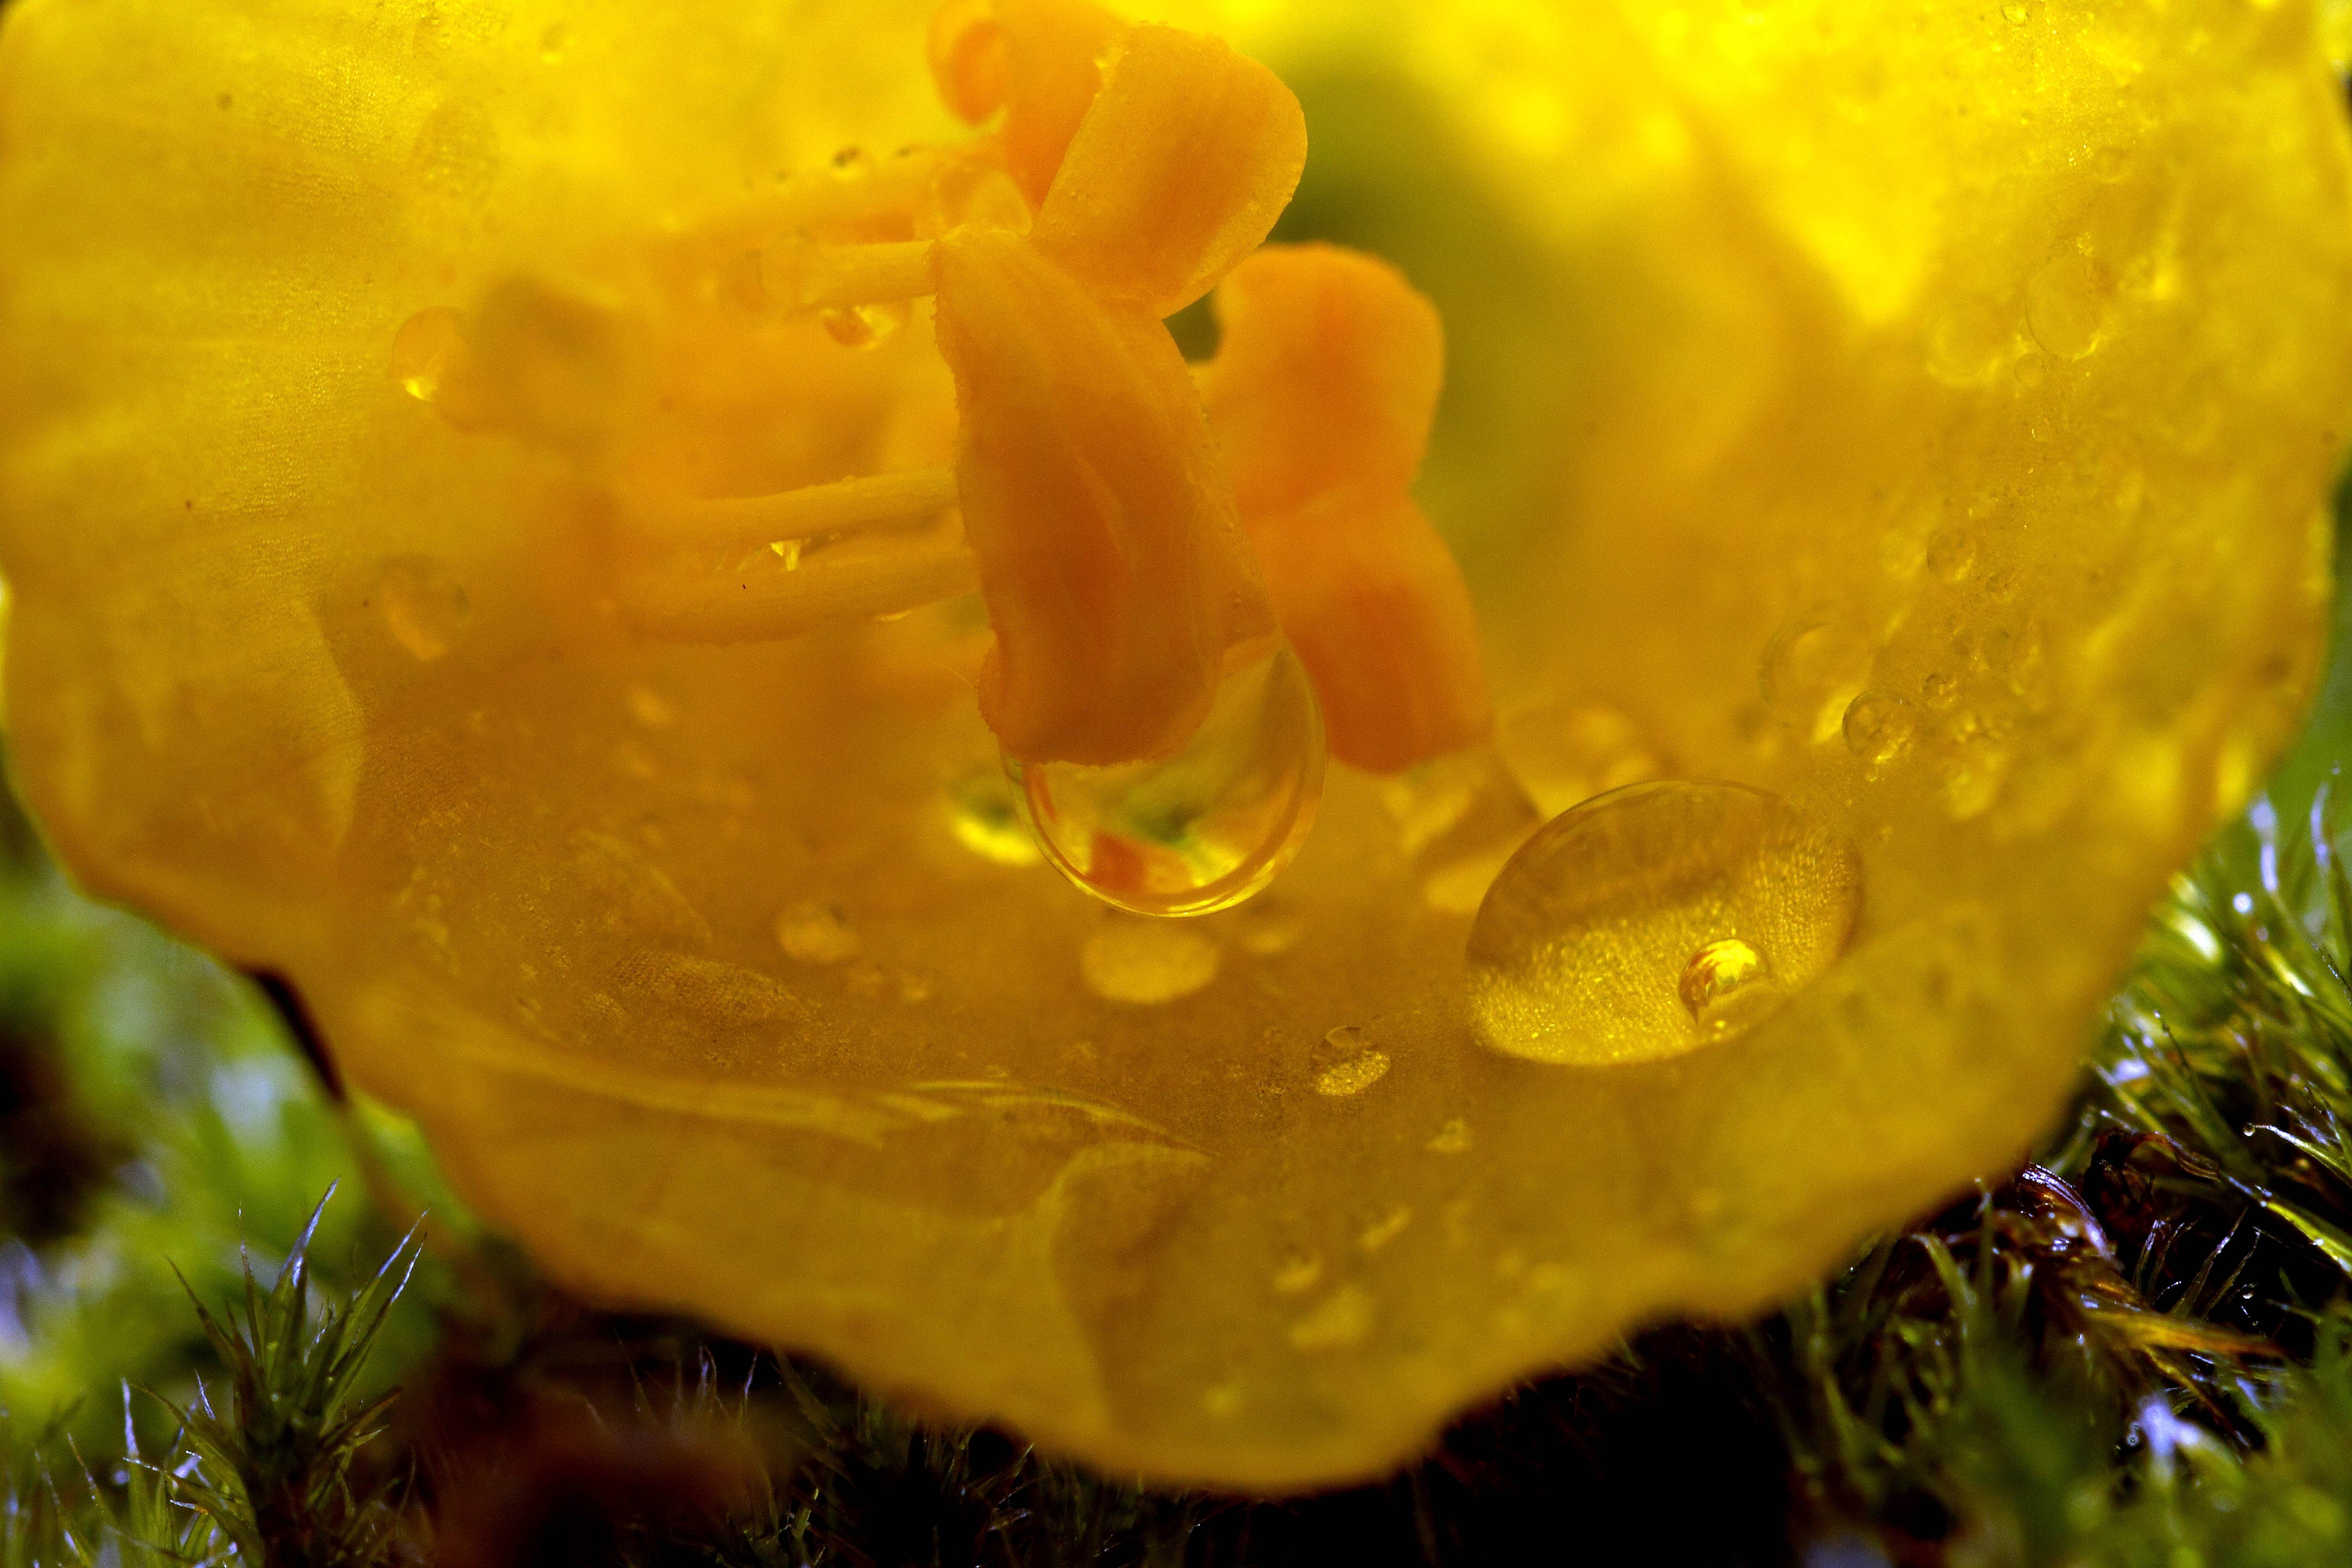
plant, leaf, flower, pollen, green, macro, yellow, flora, flowers, close up, fungus, 100mm, flores, galicia, pontevedra, espana, ggl1, gaby1, canoneos550d, macro photography, pontevedragaliciaespa a